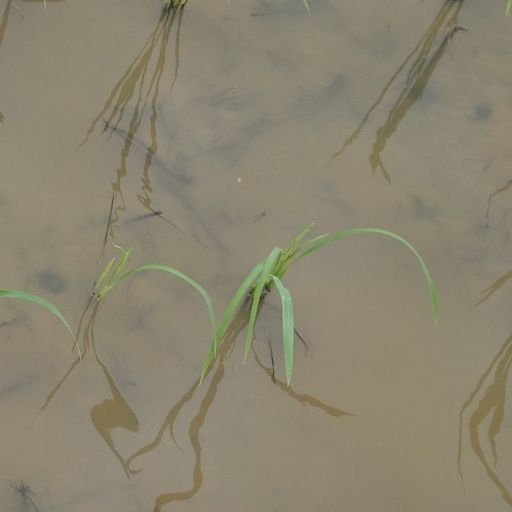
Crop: rice